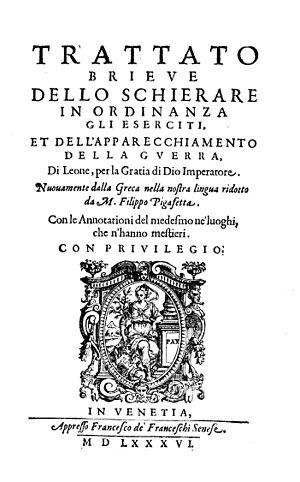
Les Taktika ou Tactica est un traité militaire écrit par ou en faveur de l'empereur byzantin Léon VI le Sage c. 895-908 et plus tard édité par son fils, Constantin VII. S'appuyant sur des auteurs antérieurs tels qu'Élien le Tacticien, Onosandre et le Strategikon de l'empereur Maurice, c'est l'un des principaux travaux sur la tactique militaire byzantine, écrit à la veille de « l'âge de la reconquête » de Byzance. Le titre grec original est τῶν ἐν πολέμοις τακτικῶν σύντομος παράδοσις. Le Taktika porte sur un large éventail de sujets, tels que les formations d'infanterie et de cavalerie, les exercices, le siège et la guerre navale. Il est écrit dans une forme législative de la langue et comprend 20 constitutions. Il commence par un épilogue et est conclu par 12 chapitres supplémentaires, ces derniers se concentrant principalement sur les tactiques anciennes.